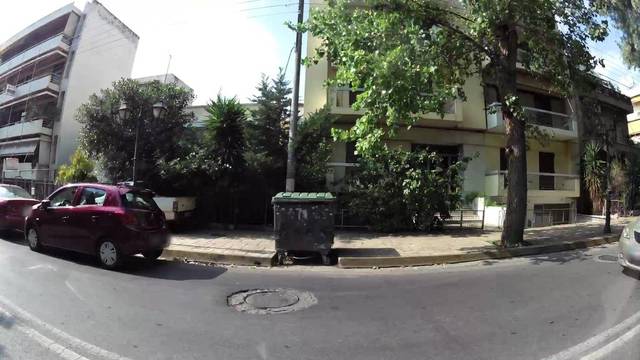
Region: Greece
Coordinates: 38.039, 23.74